2021 Guinean coup d'état

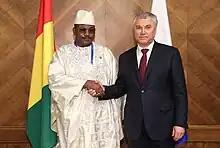
National Transition Council (CNT) president, Dansa Kourouma, with Vladimir Putin's close associate Vyacheslav Volodin in Moscow, Russia, 20 March 2023

Jacques Gbonimy, head of the opposition Union for the Progress of Guinea (UPG), stated in an interview to "Guinée Matin" that he was not surprised by the coup, maintaining that "all the conditions were met for the army to seize power" and blamed mismanagement of Condé's government for the overthrow. While he did not support nor oppose the putschists, he said that he was satisfied by the way the military handled the takeover. Saikou Yaya of the Union of Republican Forces (UFR), also in opposition during Condé's regime, has similarly argued that the government not listening to the opposition and the Guinean people led to the coup.